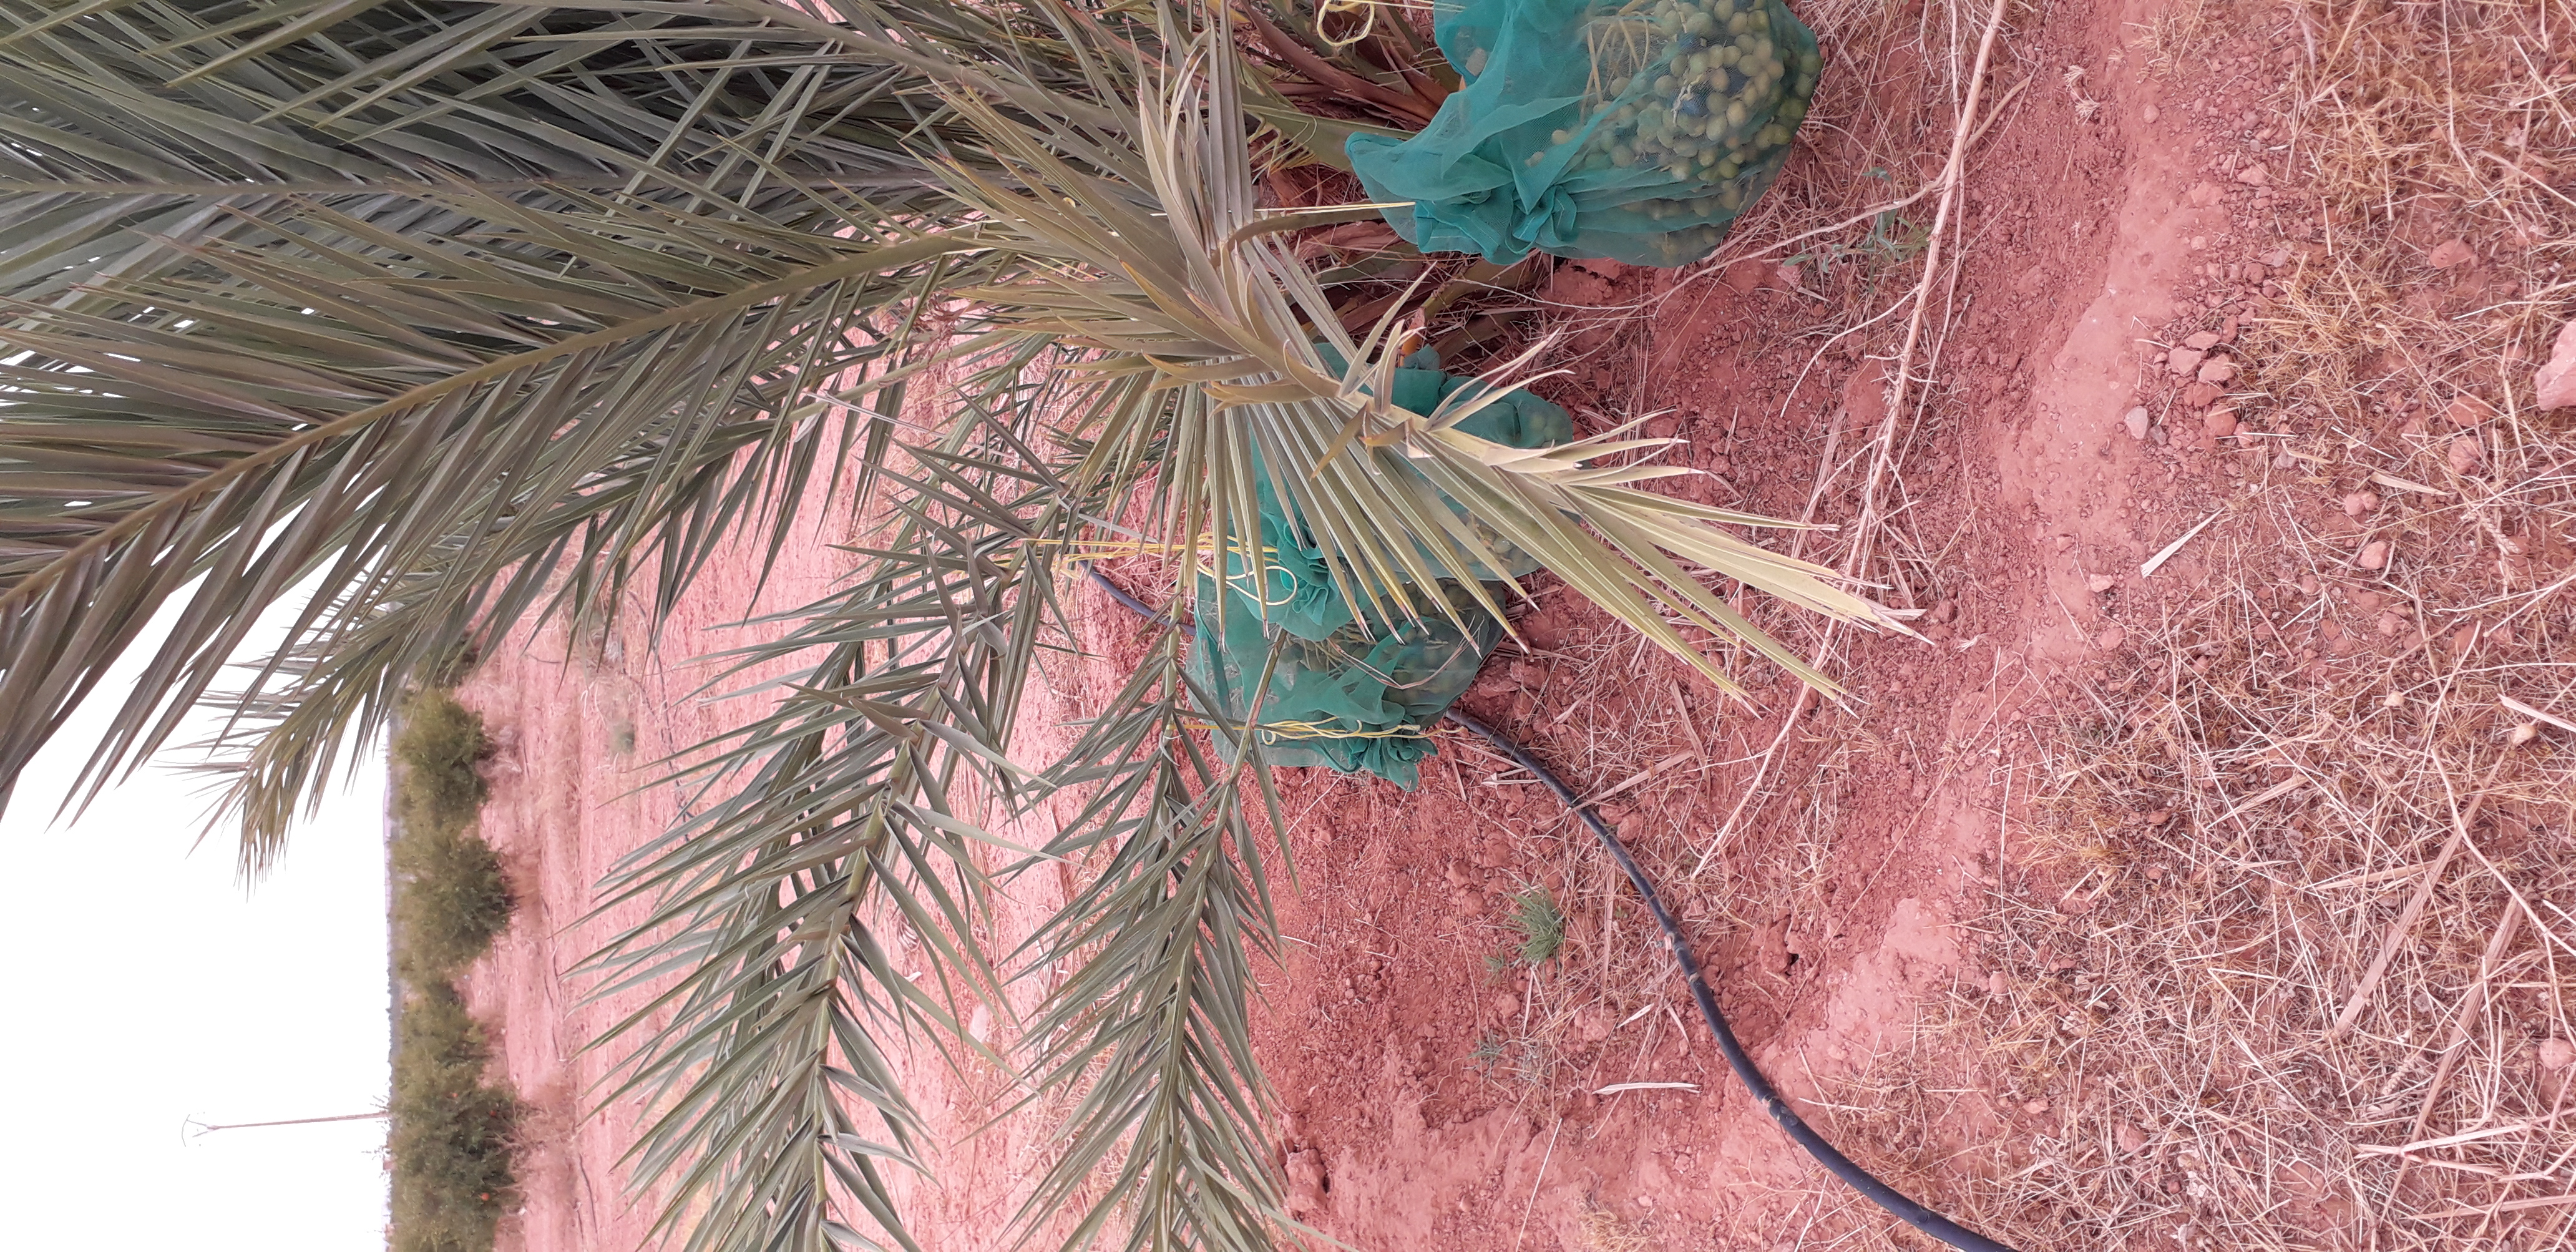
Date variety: kholt